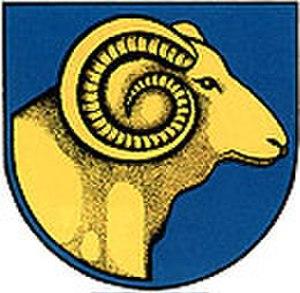
Großpetersdorf est une commune autrichienne du district d'Oberwart dans le Burgenland.